Fate/Apocrypha

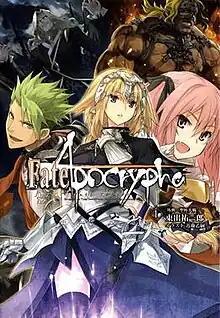
The cover of the first "Fate/Apocrypha" novel featuring Ruler (center), Rider of Black (right), Berserker of Red (upper right), Lancer of Black (upper left), and Rider of Red (left)

Fate/Apocrypha is a Japanese light novel series in Type-Moon's "Fate" franchise, written by Yūichirō Higashide and illustrated by Ototsugu Konoe. Type-Moon published five volumes from December 2012 to December 2014. A manga adaptation illustrated by Akira Ishida is serialized in Kadokawa Shoten's "Comp Ace" magazine. An anime television series adaptation by A-1 Pictures aired from July to December 2017.